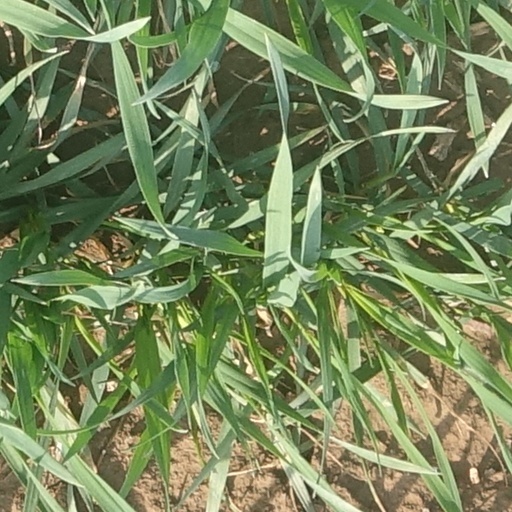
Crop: wheat